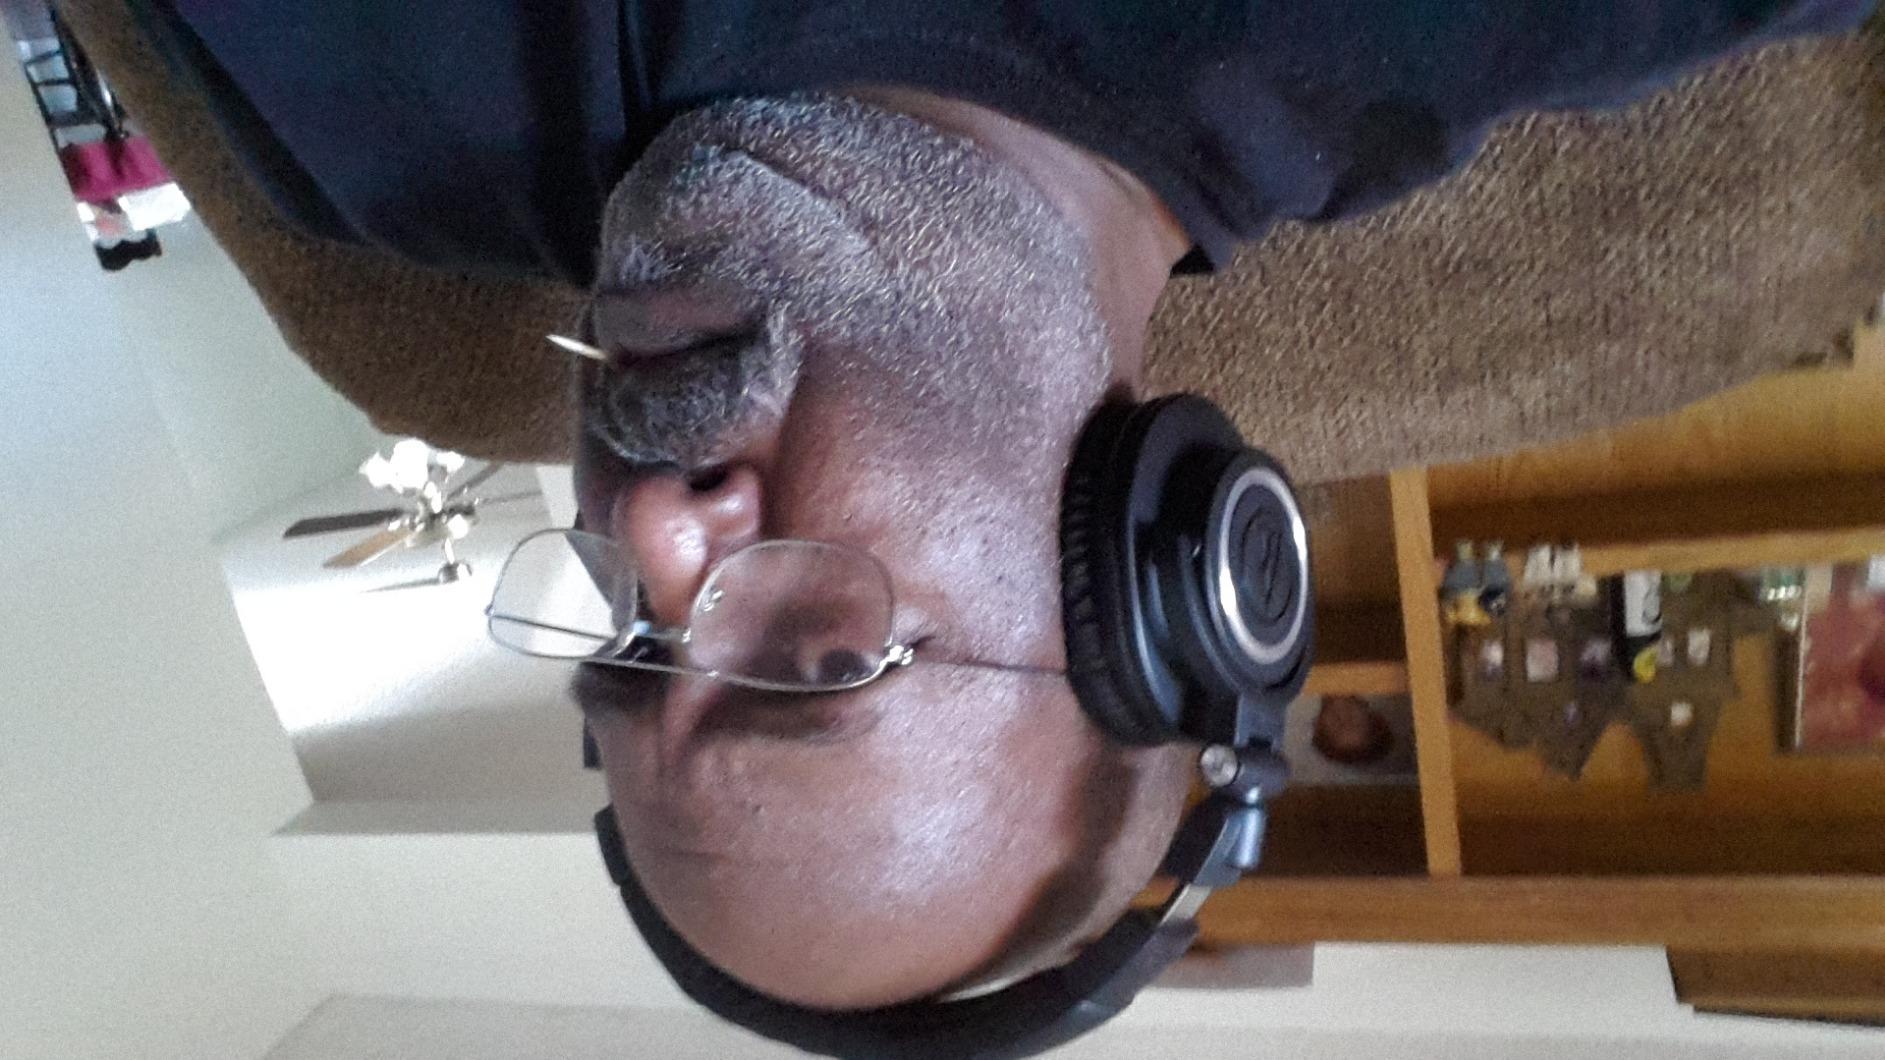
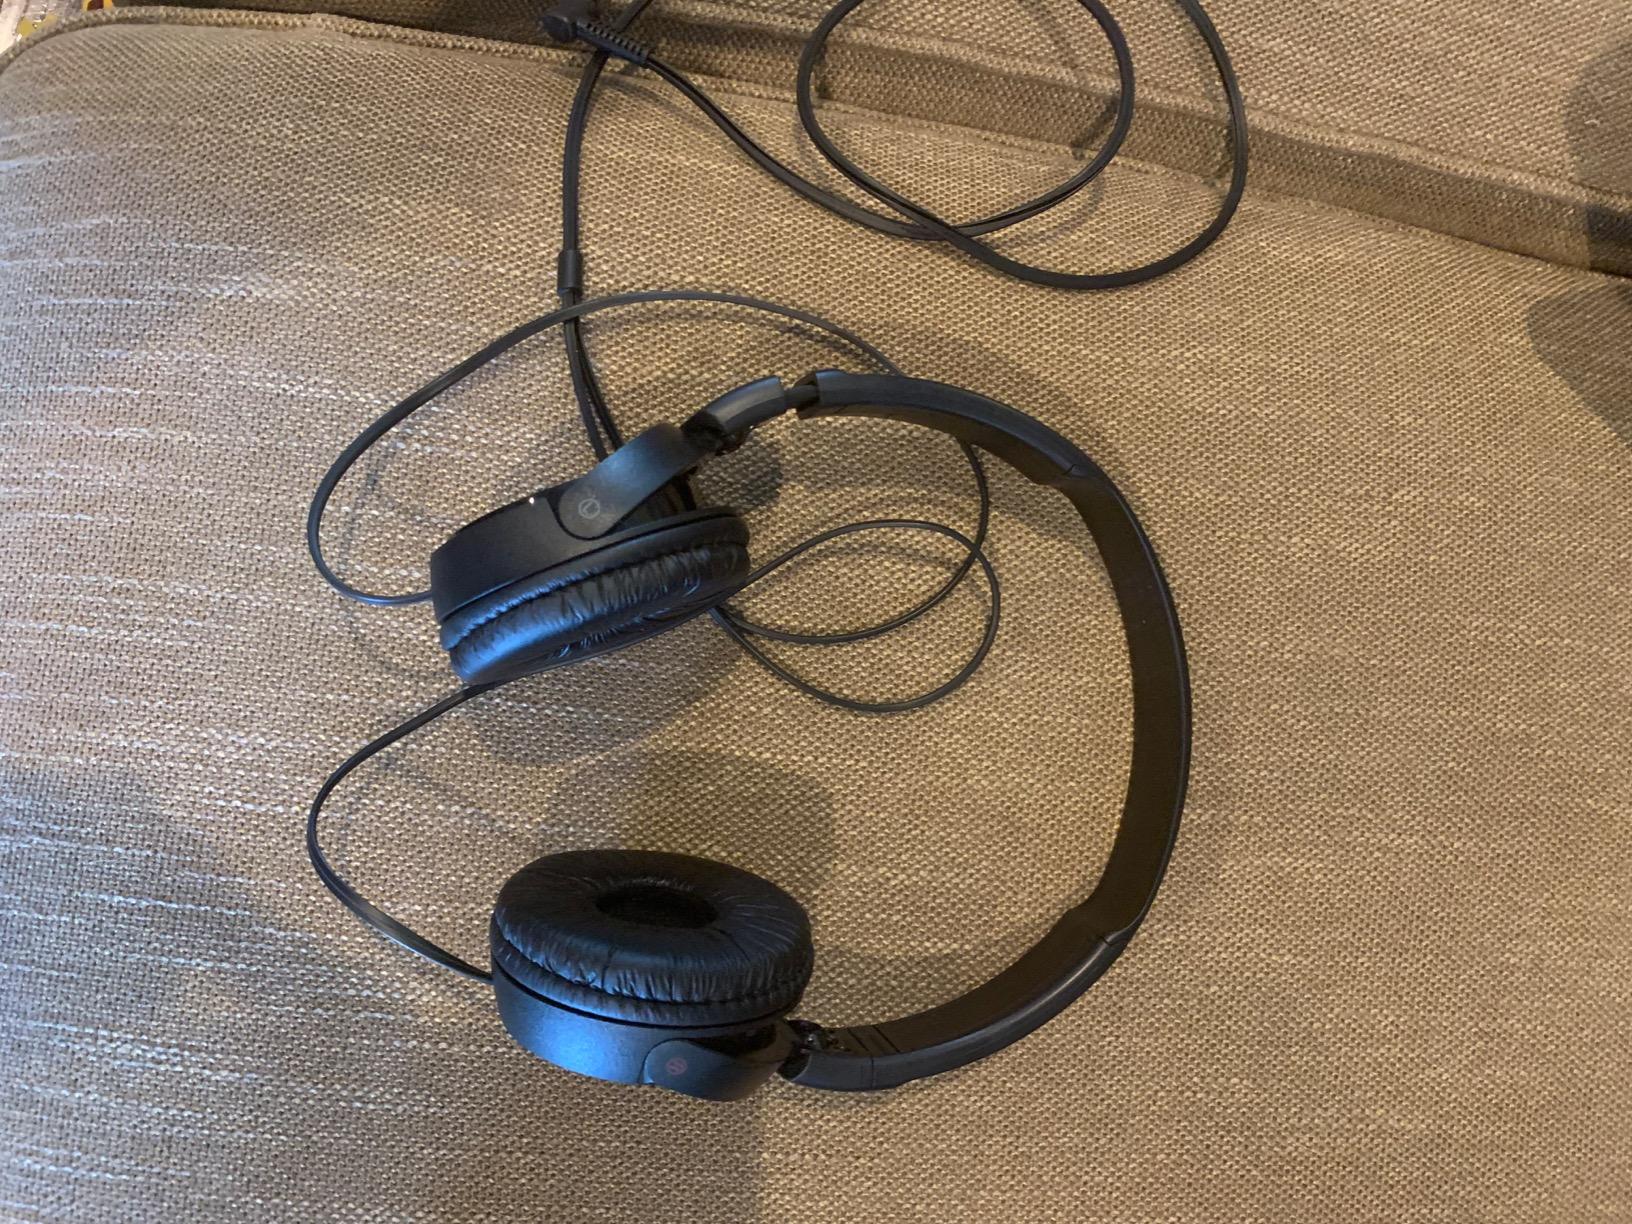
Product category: headphones
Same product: no